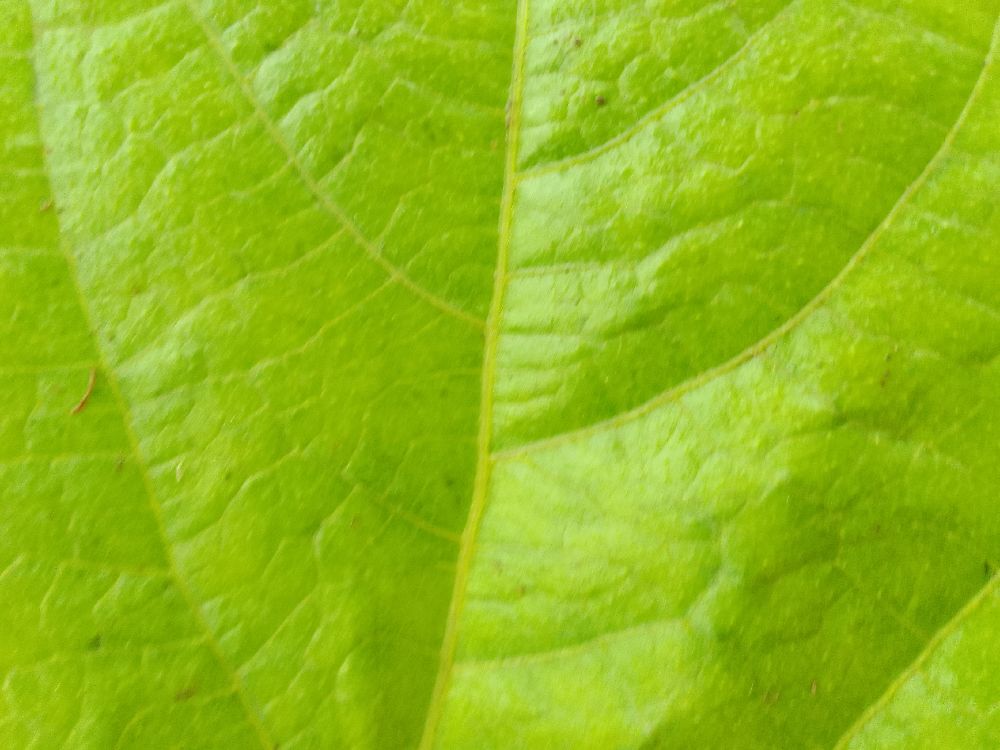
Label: healthy